Teleprinter

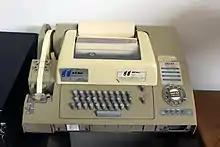
A Teletype Model 32 ASR used for Telex service

The Teletype Corporation, a part of American Telephone and Telegraph Company's Western Electric manufacturing arm since 1930, was founded in 1906 as the Morkrum Company. In 1925, a merger between Morkrum and Kleinschmidt Electric Company created the Morkrum-Kleinschmidt Company. The name was changed in December 1928 to Teletype Corporation. In 1930, Teletype Corporation was purchased by the American Telephone and Telegraph Company and became a subsidiary of Western Electric. In 1984, the divestiture of the Bell System resulted in the Teletype name and logo being replaced by the AT&T name and logo, eventually resulting in the brand being extinguished. The last vestiges of what had been the Teletype Corporation ceased in 1990, bringing to a close the dedicated teleprinter business. Despite its long-lasting trademark status, the word "Teletype" went into common generic usage in the news and telecommunications industries. Records of the United States Patent and Trademark Office indicate the trademark has expired and is considered dead.